Four Treasures of the Study

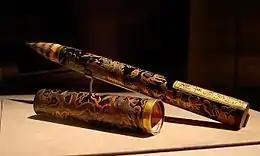
A highly decorative badger hair brush dating to the Ming Dynasty.

The brush (Korean: 붓 "but", Vietnamese: 筆 "bút", Japanese: 筆 "fude", Ryukyuan: "fudi") is the oldest of the Four Treasures, with archaeological evidence dating to Zhou dynasty (1045 BC–256 BC) illustrations on ancient bones. The oldest brush so far dates to Han dynasty (202 BC–220 AD). Brushes are generally made from animal hair, or —in certain situations—the first hair taken from a baby's head (said to bring good luck in the Imperial examinations). Brush handles are commonly constructed from bamboo, but special brushes may have handles of sandalwood, jade, carved bone/ivory, or other precious materials.